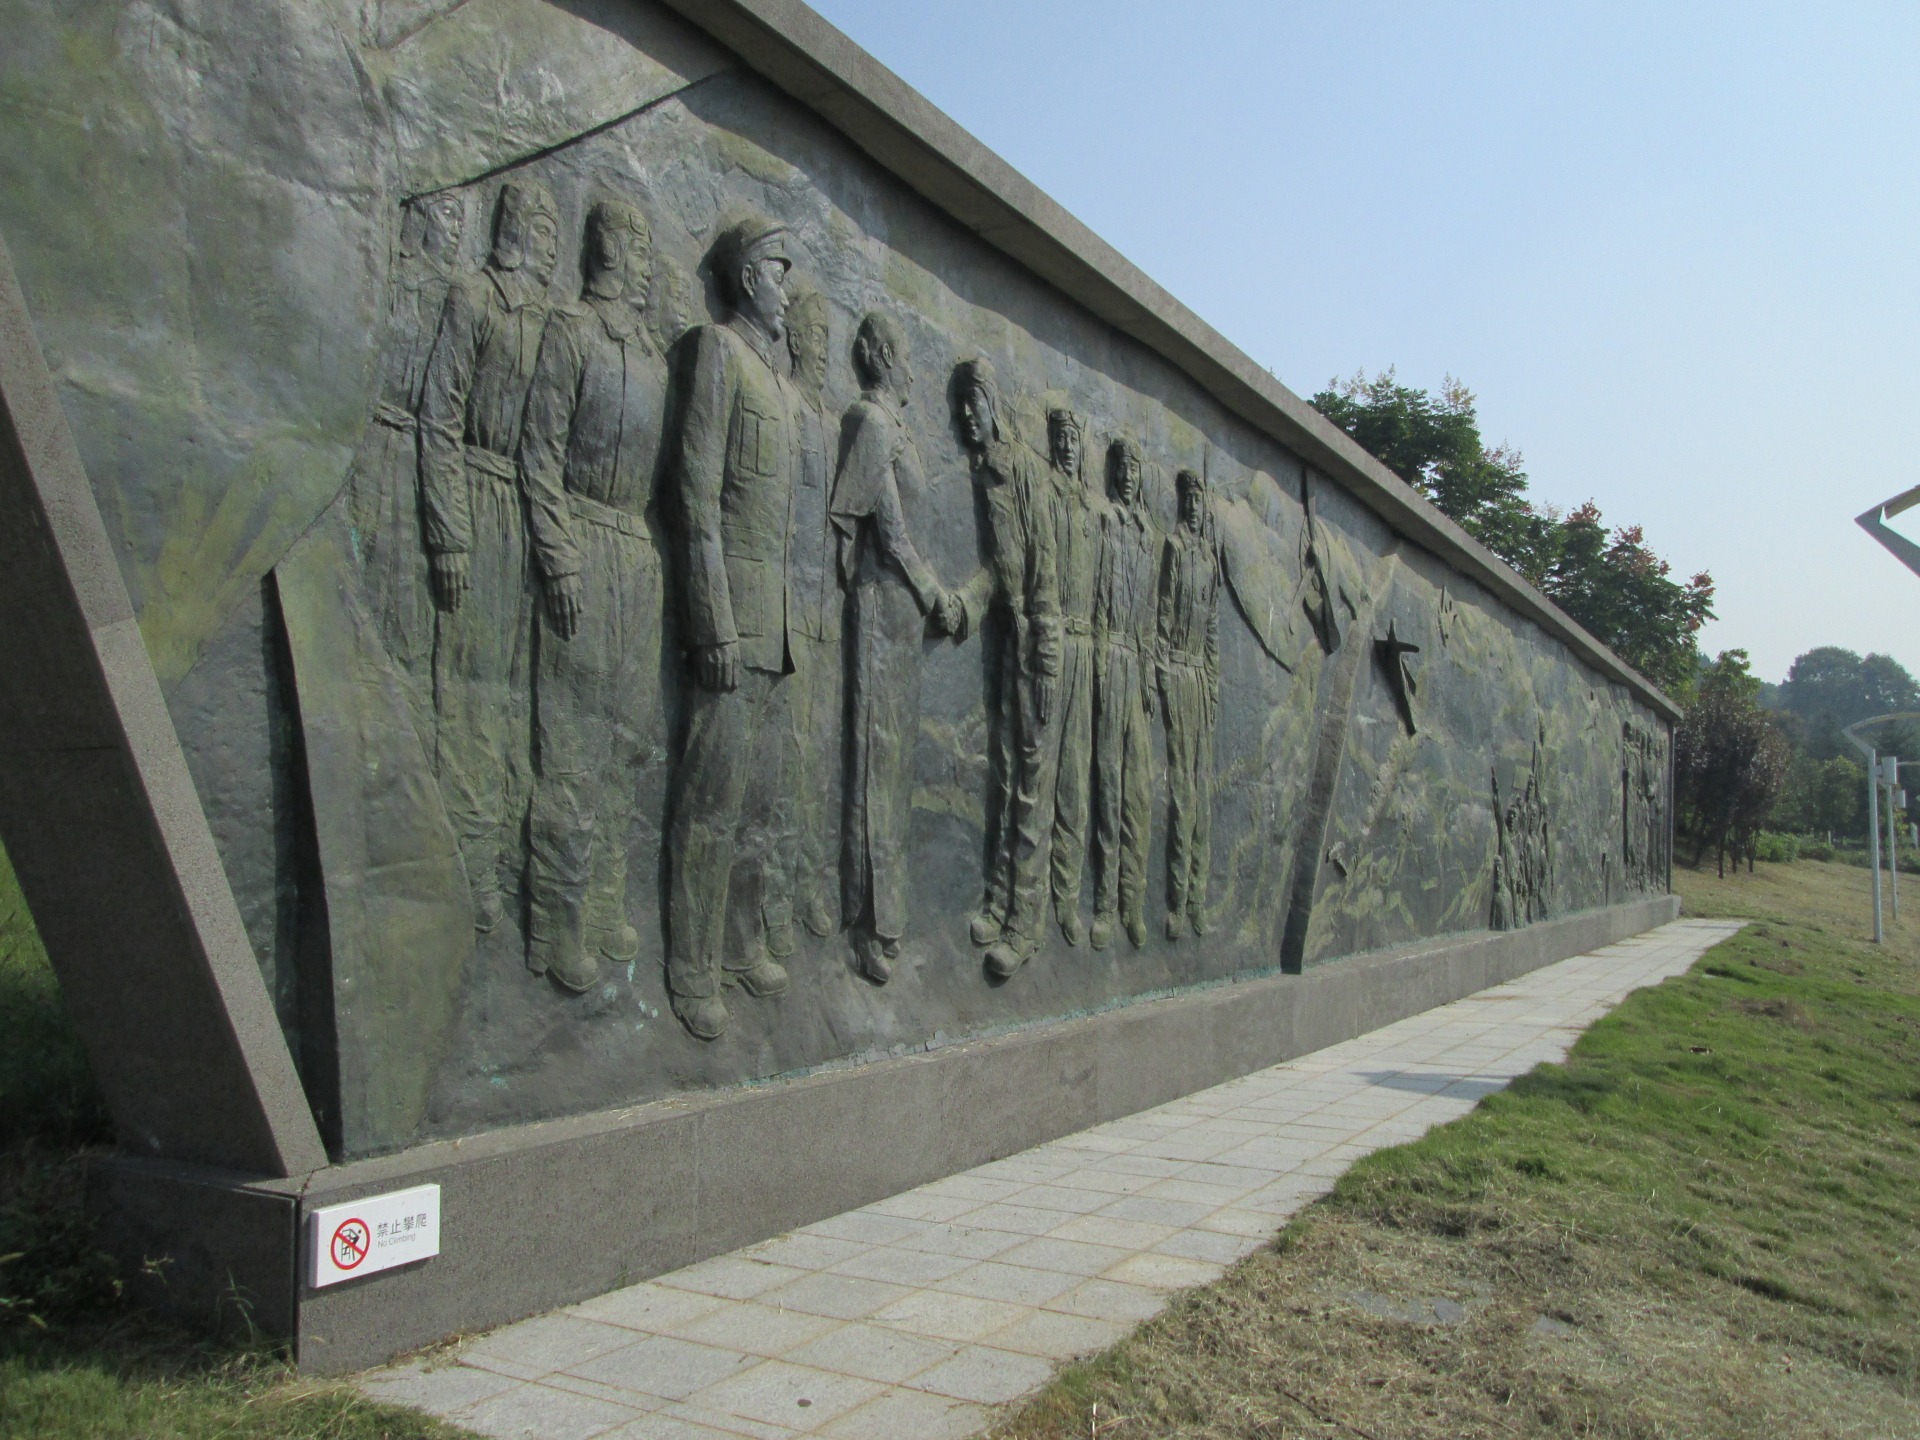
wall, monument, museum, sculpture, memorial, the revolution of